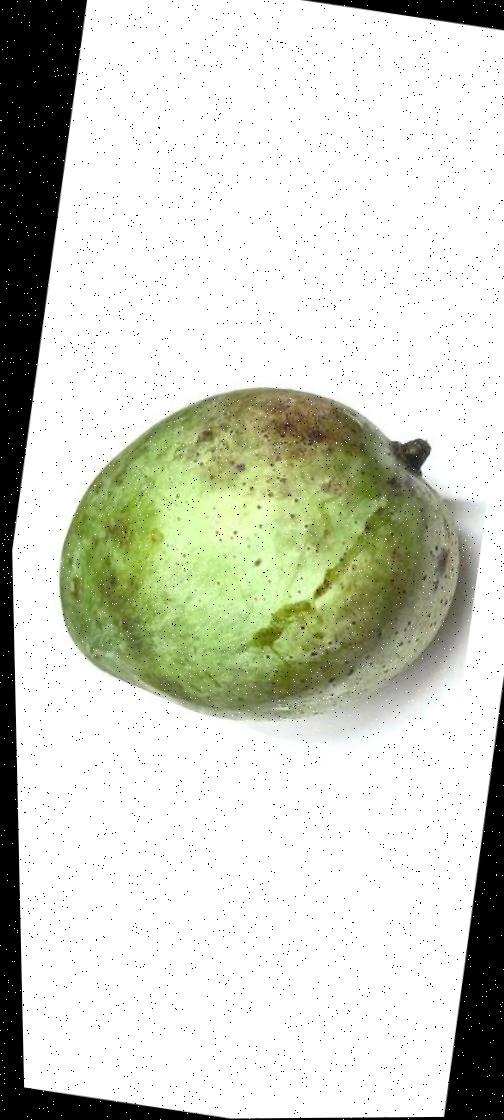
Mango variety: Fazli Classic